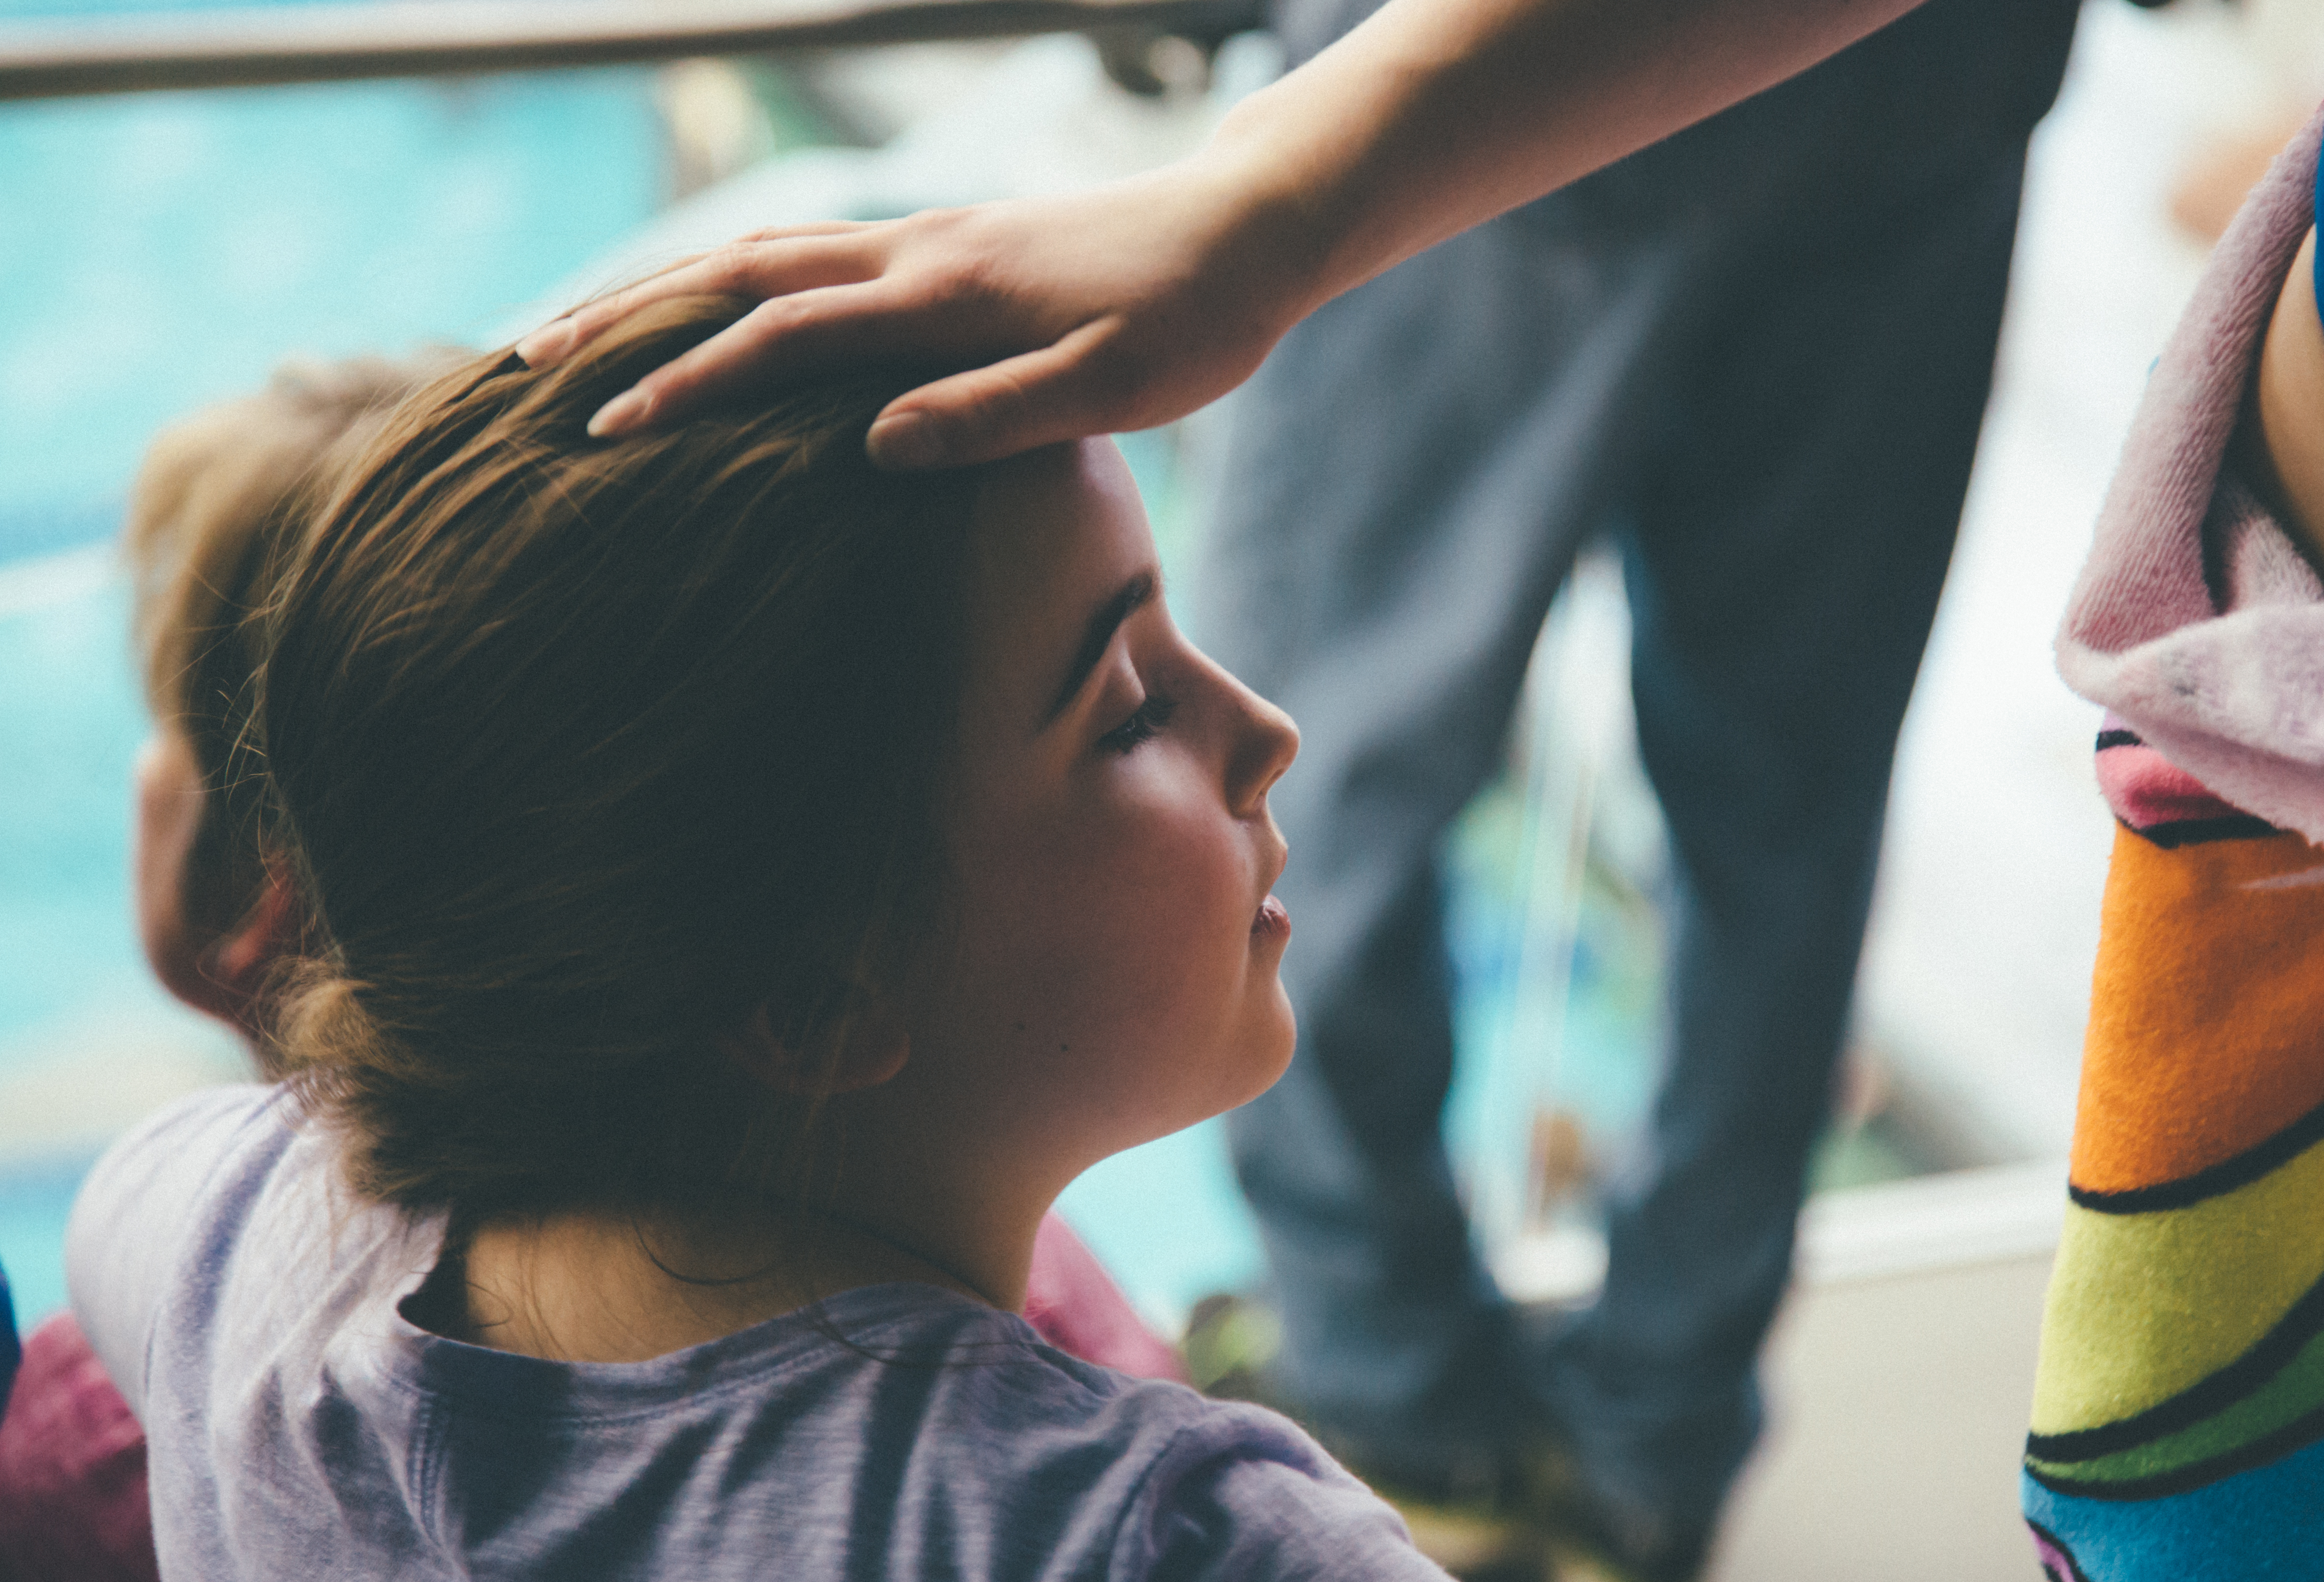
hand, person, girl, woman, kid, female, spring, color, child, blue, fun, skin, beauty, interaction